Descendants of Christian IX of Denmark

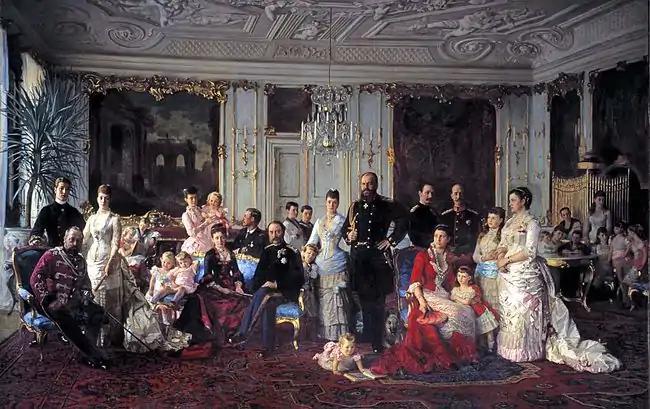
1886 portrait of Christian IX and his family by Laurits Tuxen

King Christian IX of Denmark (8 April 181829 January 1906), known as the "father-in-law of Europe", ruled Denmark from 1863 to 1906. He and his queen consort, Louise of Hesse-Kassel (7 September 181729 September 1898), became the ancestors of many members of European royalty.